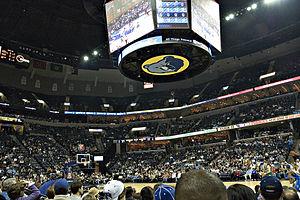
FedEx Forum de Memphis
Les playoffs NBA 2013 sont les séries éliminatoires de la saison NBA 2012-2013. Ils ont débuté le samedi 20 avril 2013 par le premier tour qui s'est achevé le 5 mai 2013, les demi-finales de conférence ont eu lieu du 6 mai 2013 au 18 mai 2013, les finales de conférence ont débuté le 19 mai 2013 à San Antonio pour la Conférence Ouest et le 22 mai 2013 à Miami pour la Conférence Est et se sont achevées le 3 juin 2013. Les finales commencent le 6 juin 2013.